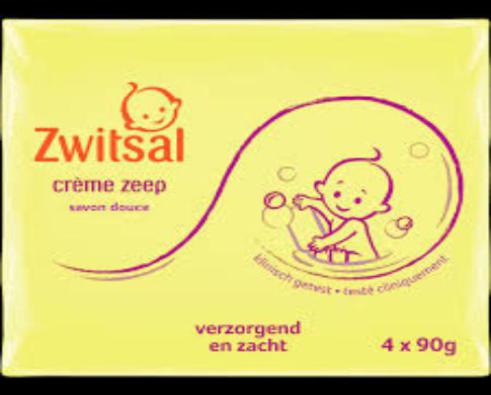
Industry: Necessities